Rebellion

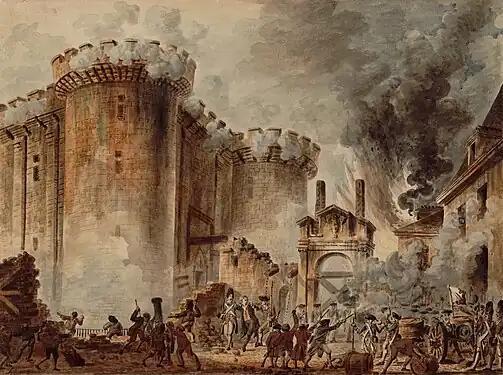
The storming of the Bastille, 14 July 1789, during the French Revolution

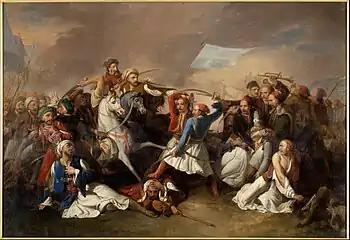
Greek War of Independence, (1821–30), rebellion of Greeks within the Ottoman Empire, a struggle which resulted in the establishment of an independent Greece.

Uprisings which revolt, resisting and taking direct action against an authority, law or policy, as well as organize, are rebellions.